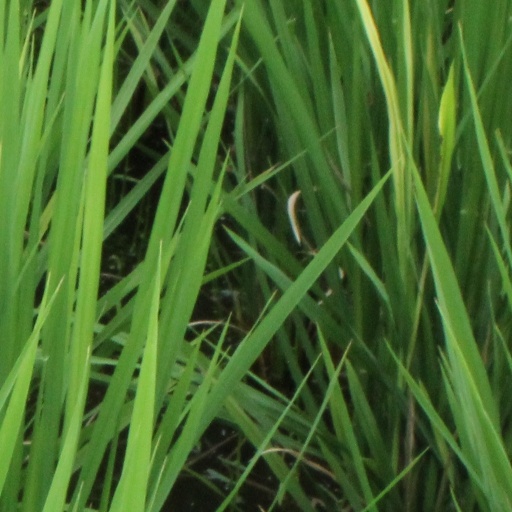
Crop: rice